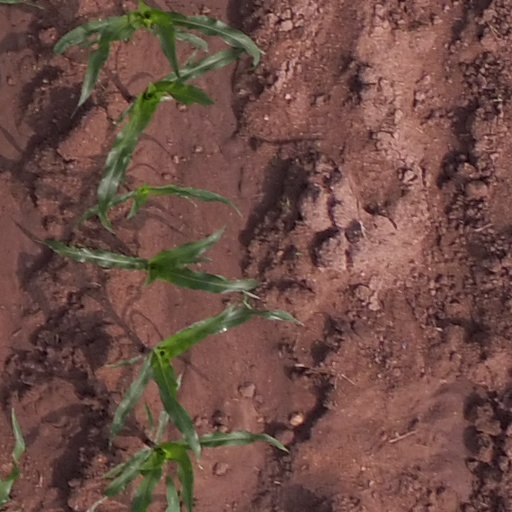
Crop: maize; corn